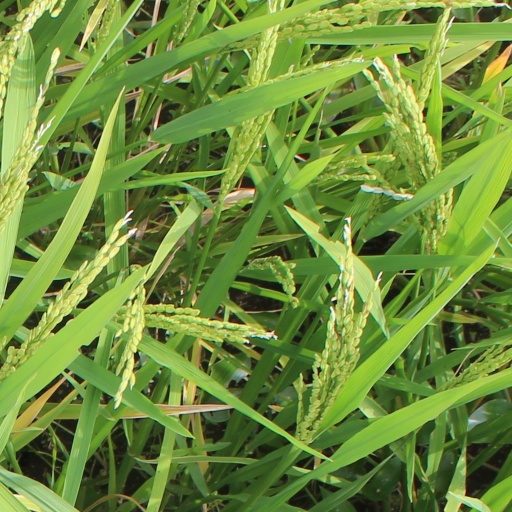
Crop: rice